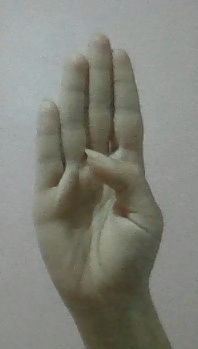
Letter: kaaf